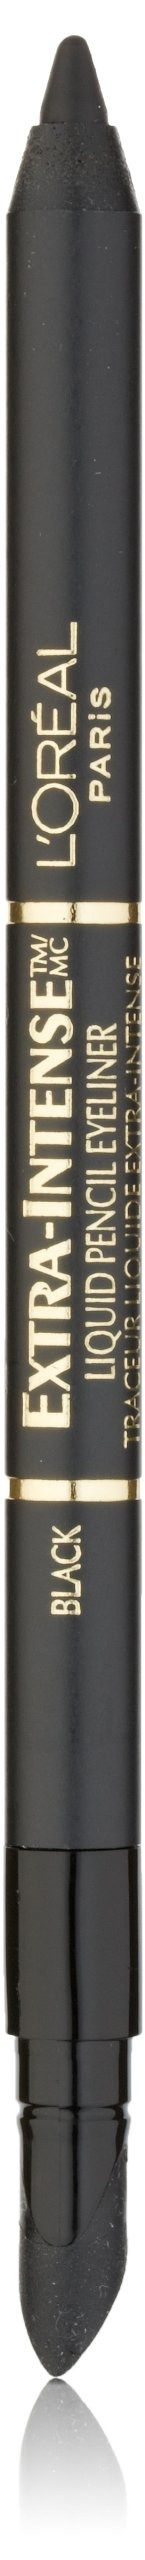
Item Name: L'Oréal Paris Extra-Intense Pencil Eyeliner, Black, 0.03 oz. (Packaging May Vary)
Bullet Point 1: Liquid Glide, Pencil Precision
Bullet Point 2: All day wear
Bullet Point 3: Smudger included
Bullet Point 4: Smudge-resistant
Value: 1.0
Unit: Count

Price: 10.885